Louisiana (New Spain)

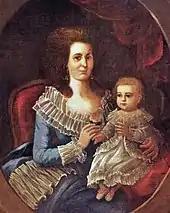
"Señora de Balderes and her baby", family native of "Nueva Orleans", Spanish colonial Louisiana, by José Francisco de Salazar (painter born in Mérida, Mexico), ca. 1790. The family lived on Calle Real street in what is now called the "French Quarter". Louisiana State Museum

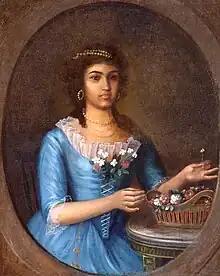

Bernardo de Gálvez assumed the roles of Mayor of New Orleans and interim Governor of Spanish Louisiana on January 1, 1777. France had ceded Louisiana to Spain in 1763 as compensation for handing Florida over to England after the Seven Years' War. Gálvez's primary mission was to monitor events in the British colonies in North America, which were embroiled in war, and prepare the territory for a potential conflict with the United Kingdom. At that time, the region was sparsely populated, with both free inhabitants and slaves, as well as indigenous people. During the early decades of Spanish rule, however, the population grew rapidly: according to a census conducted during O'Reilly's governance in 1769, there were 13,513 inhabitants (excluding indigenous people). Two decades later, the population had surged to 31,433. However, by the end of the century, this growth had plateaued. Notably, the percentage of the Spanish population remained quite low, only reaching about 15% by the end of the Spanish period.